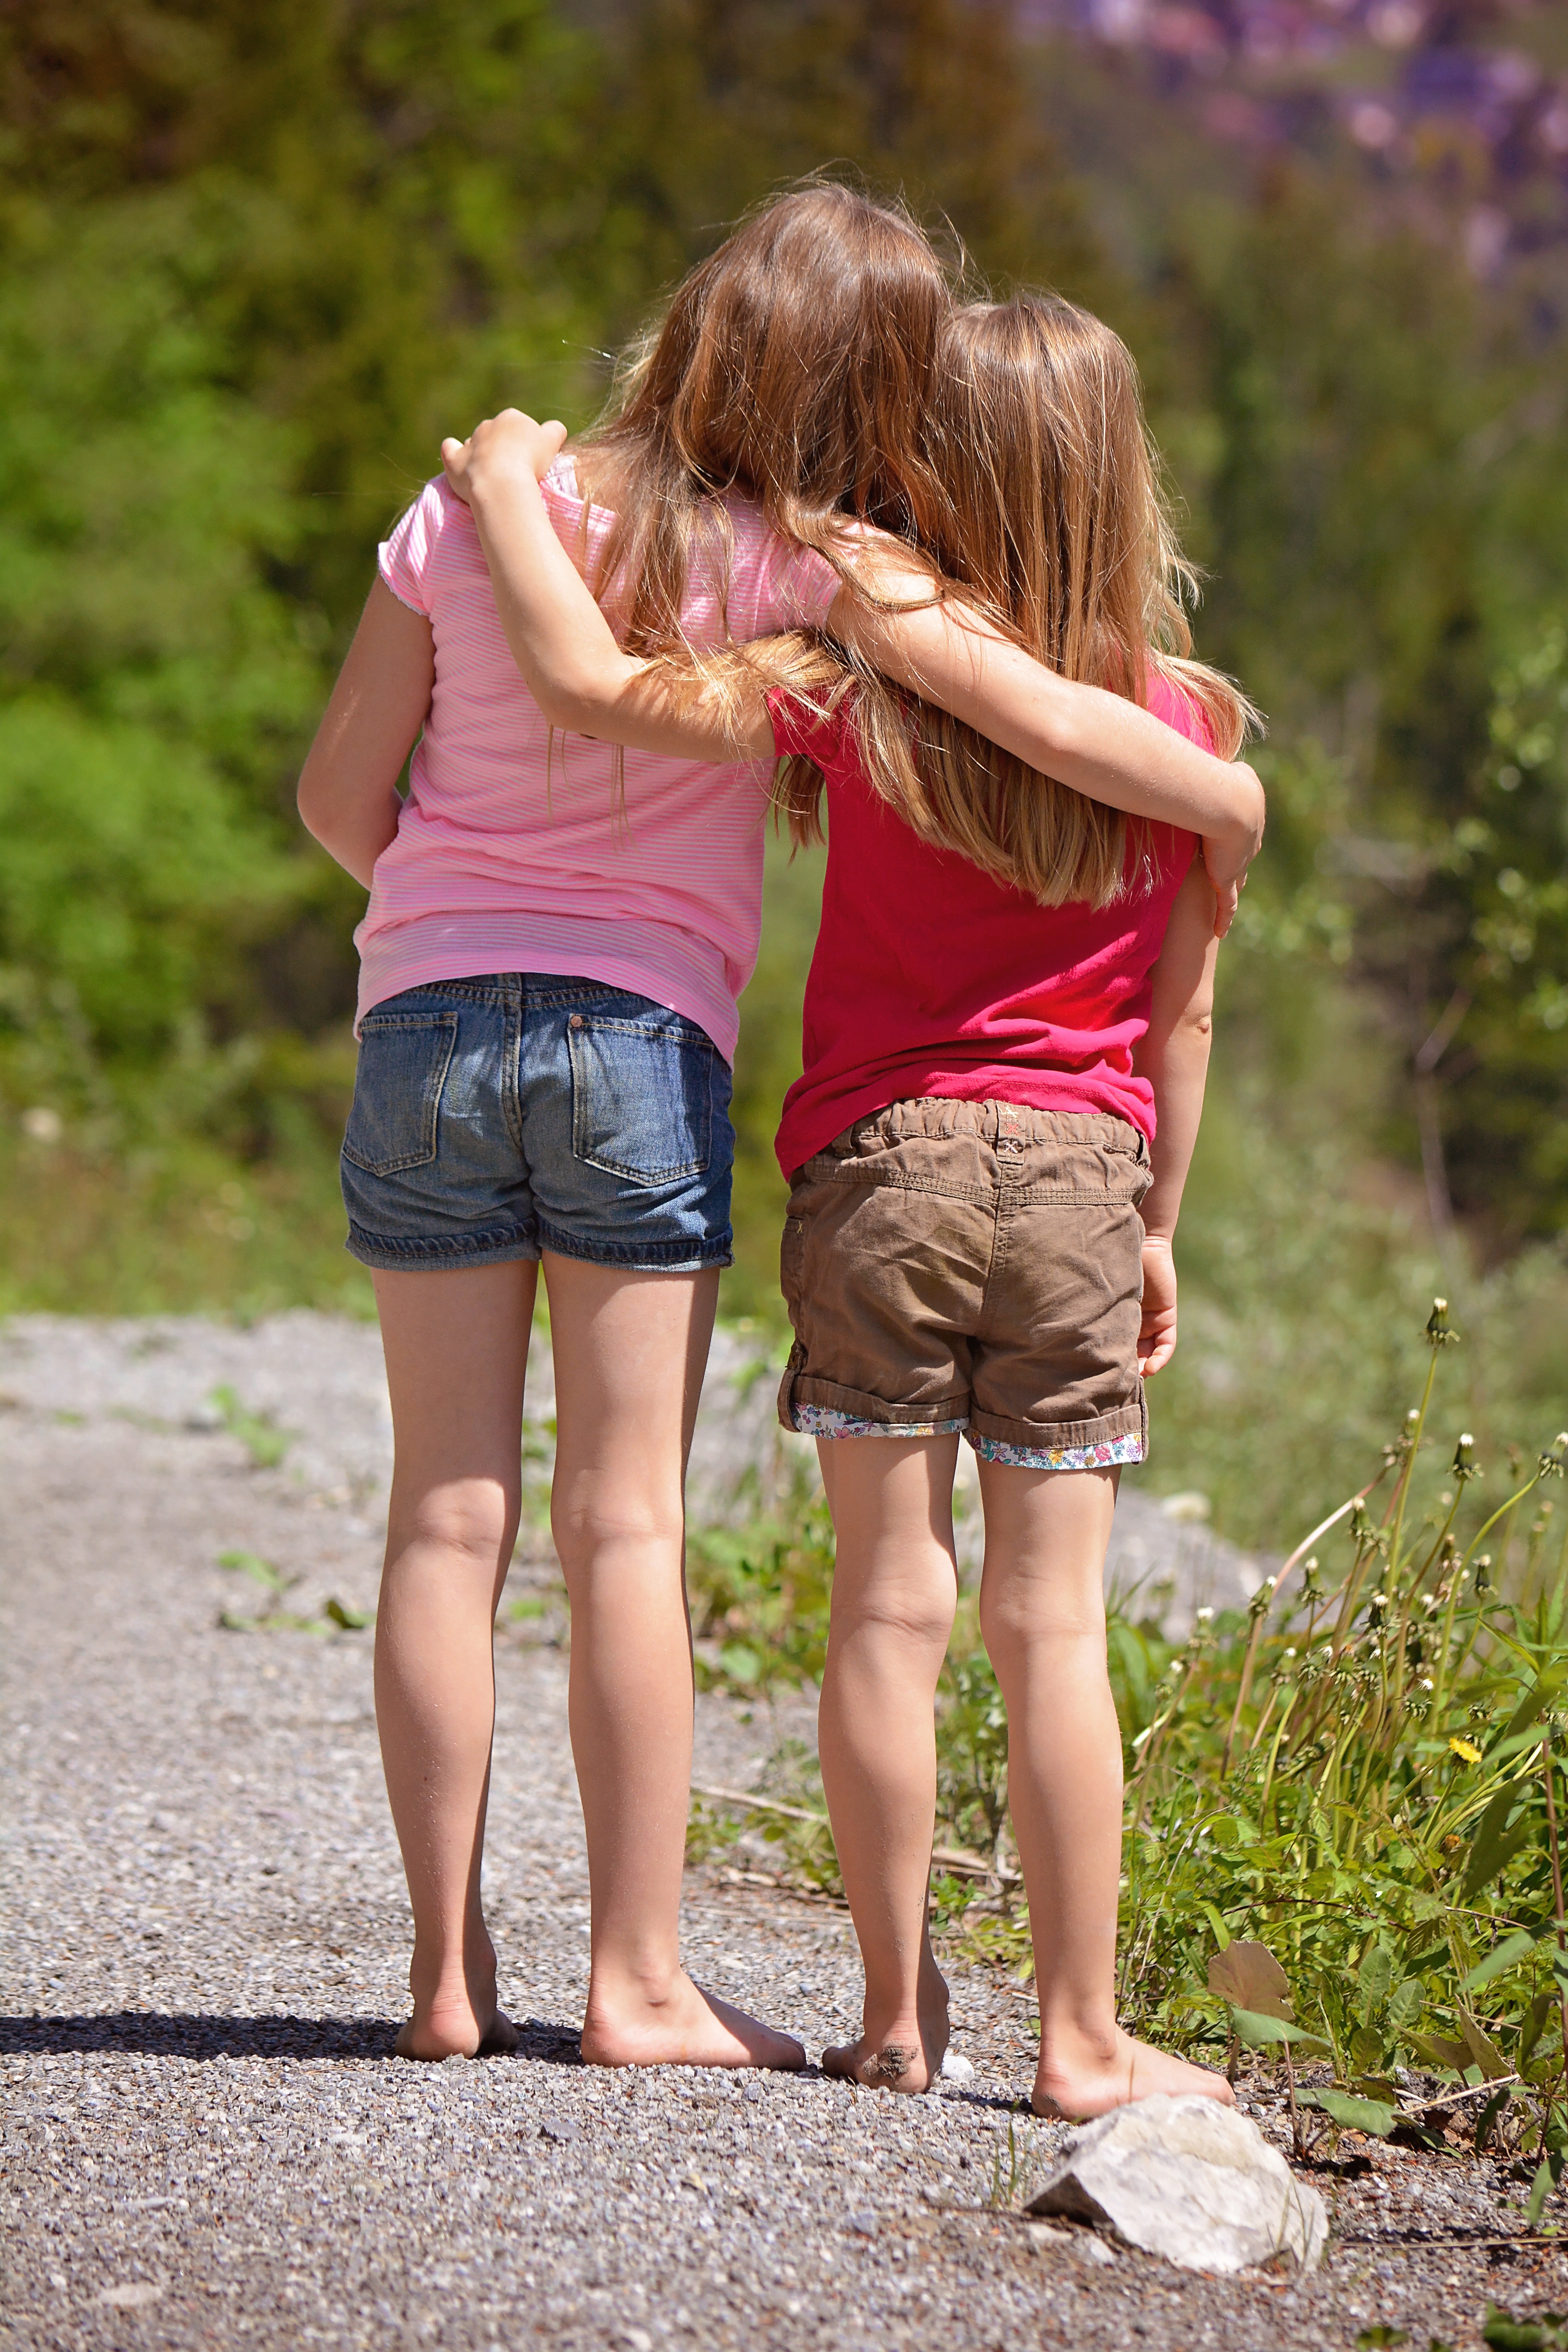
nature, walking, person, people, girl, woman, play, leg, spring, child, human, friendship, hug, barefoot, children, friends, beauty, blond, out, personal, brothers and sisters, interaction, photo shoot, human positions